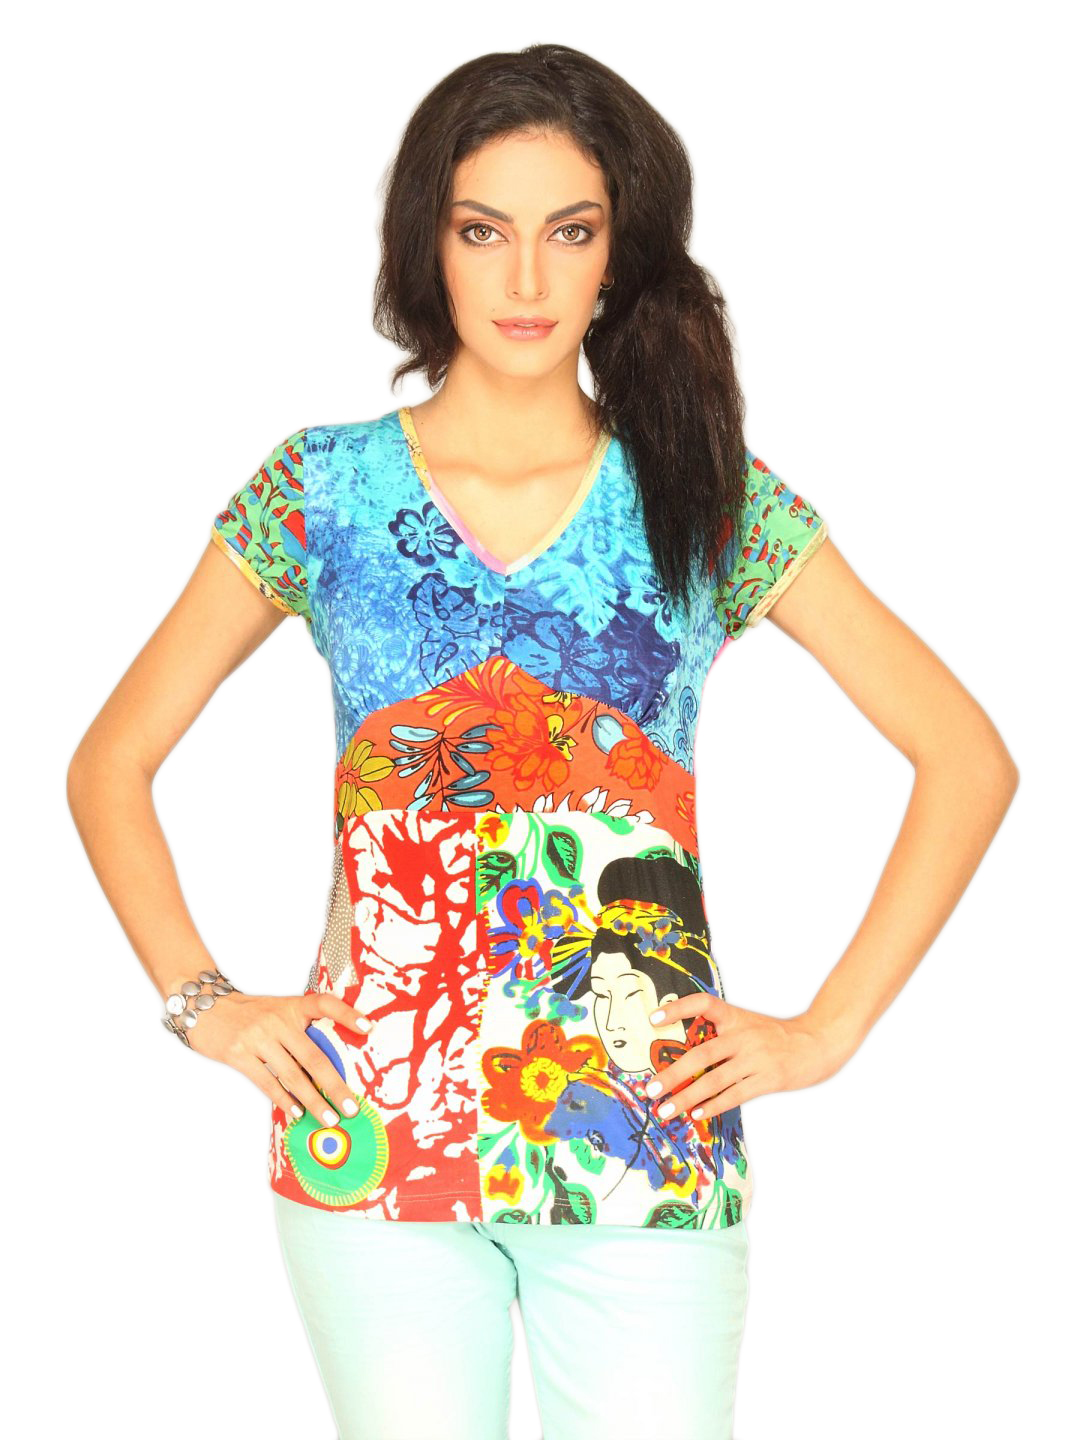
Jealous 21 Women Multi Color Top
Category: Apparel / Topwear / Tops
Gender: Women
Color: White
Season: Spring 2011
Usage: Casual